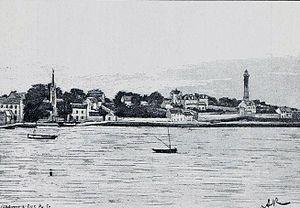
Vue générale de Bénodet avant 1903 (dessin de A. Karl)
Bénodet est une commune française située dans le sud du département du Finistère, en région Bretagne. C'est une station balnéaire classée. La commune se dénommait Perguet jusqu'en 1878. Ses habitants s'appellent les Bénodétois. Le slogan de la ville est « Bénodet, la station balnéaire 5 étoiles ! » auquel s'est récemment ajouté « La station cinq étoiles ». Bénodet fait désormais partie de la « Riviera bretonne », nouvelle appellation touristique réunissant, outre Bénodet, Fouesnant et La Forêt-Fouesnant.